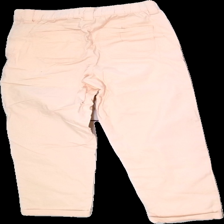
View: back
Type: Trousers
Category: Children
Brand: Not in the list
Brand text on label: wow
Colors: Pink
Material: 100% cotton
Cut: Regular
Size: 158
Season: Spring
Smell: Minor
Price range: 100-150
Recommended usage: Reuse